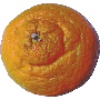
Label: Mandarine 1